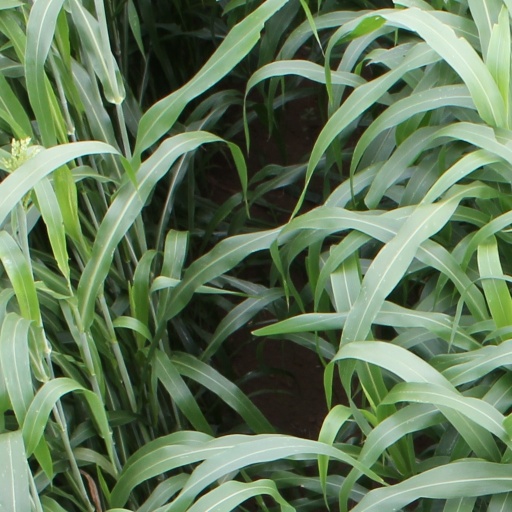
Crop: sorghum